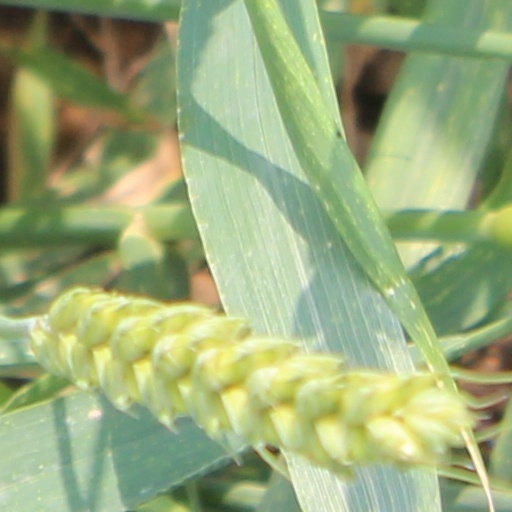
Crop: wheat